Buses in Portsmouth

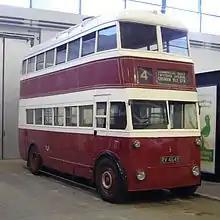
A preserved AEC trolleybus new to Portsmouth Corporation Transport in 1934

Buses in Portsmouth are a form of public transport in the city of Portsmouth, England. Motor bus services in Portsmouth began in 1919, and were expanded in the 1930s following the closure of the Portsmouth Corporation Transport tram network. Trolleybuses were also operated between 1934 and 1963. Until 1988 the majority of services were provided by Portsmouth Corporation Transport, a municipal bus company owned by Portsmouth City Council. Other services into the city were operated by Southdown Motor Services, latterly as a subsidiary of the National Bus Company.